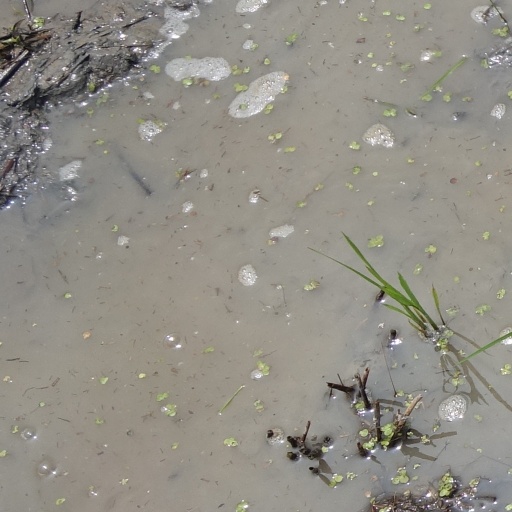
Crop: rice